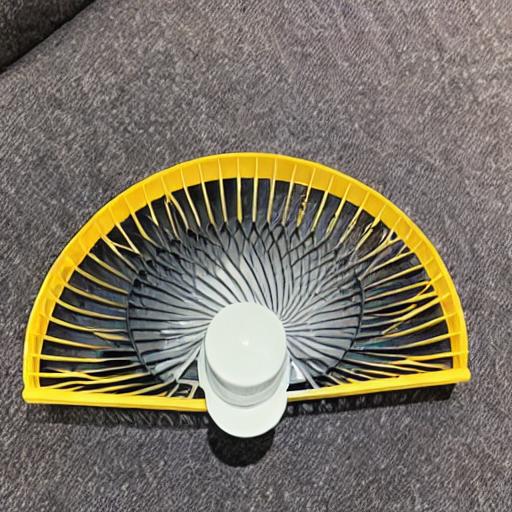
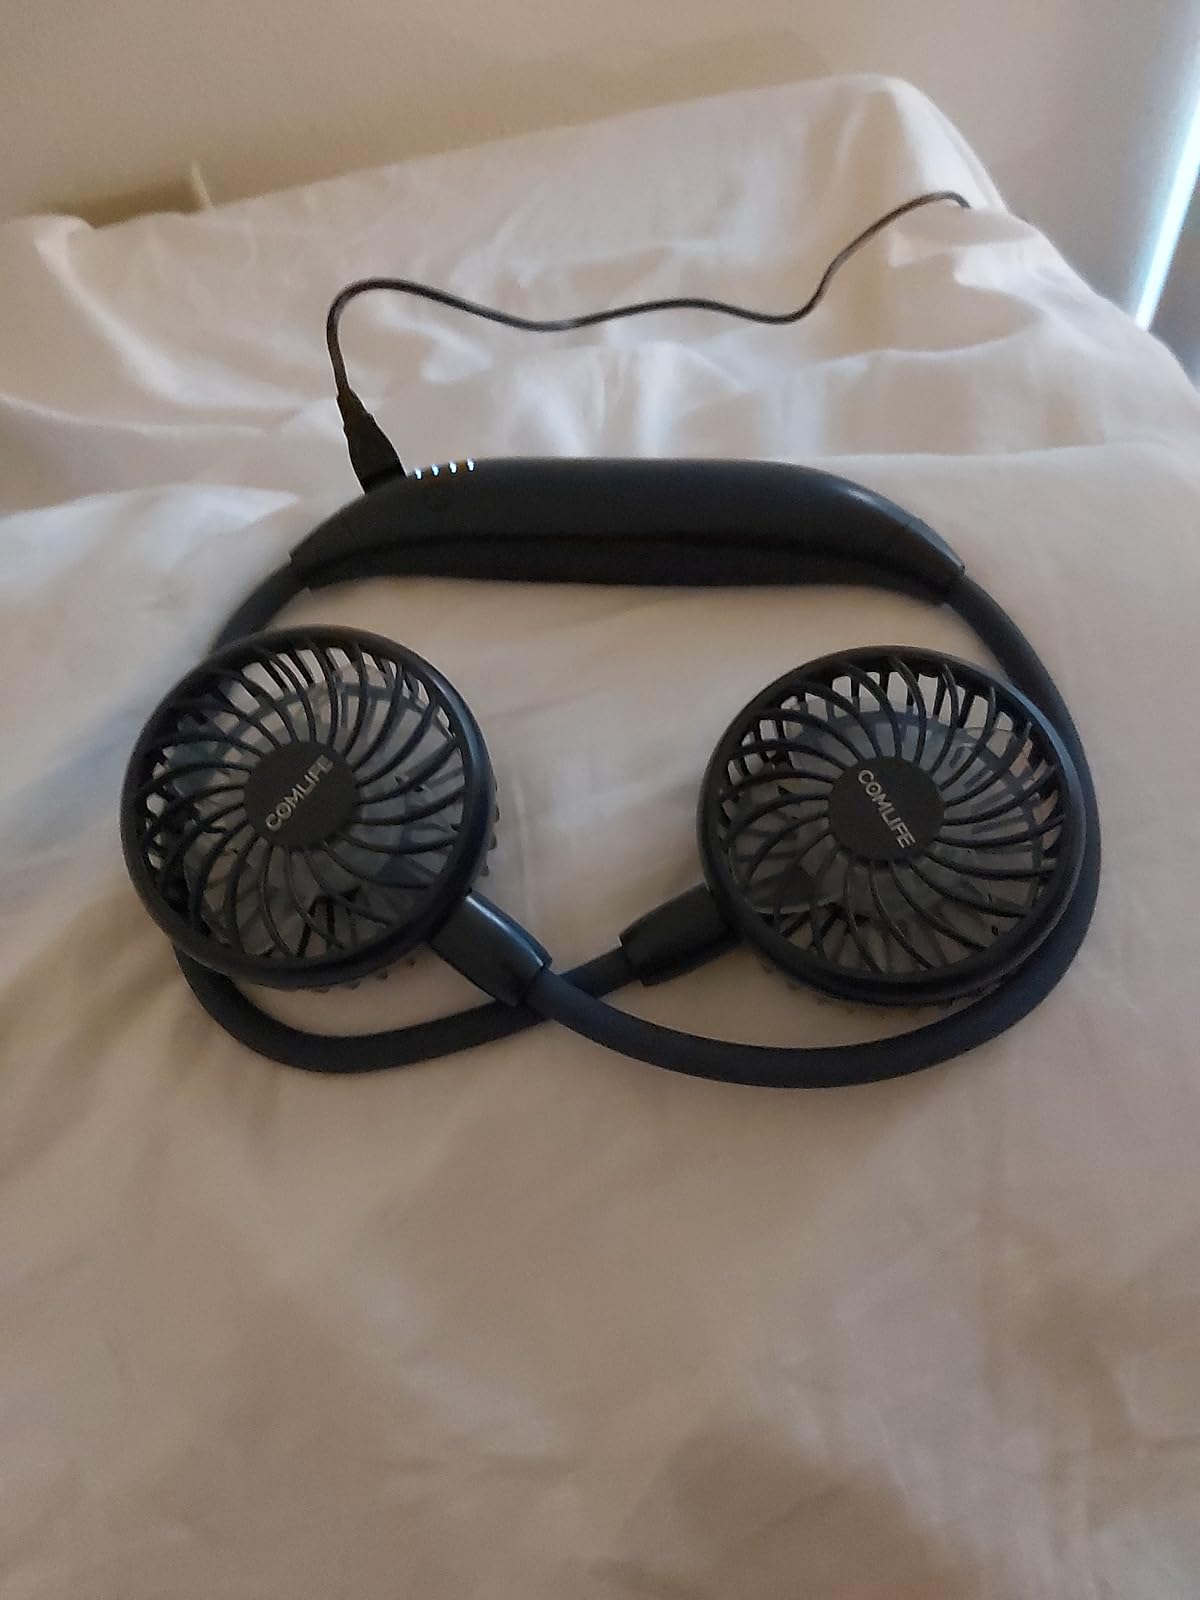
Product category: fan
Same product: no